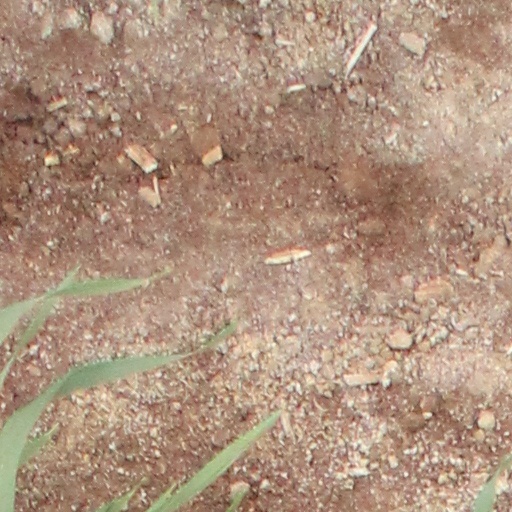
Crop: wheat